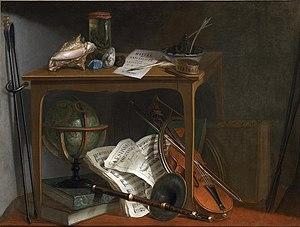
Objets de curiosité disposés sur une table qui surmonte une mappemonde et des instruments de musique, par Nicolas Henri Jeaurat de Bertry. Huile sur toile, 89,5 x 117,5 cm.
Nicolas Henri Jeaurat de Bertry, né le 28 juillet 1728 à Paris et mort après 1796, est un peintre français.